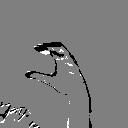
ASL letter: c